Gilbert Pratt

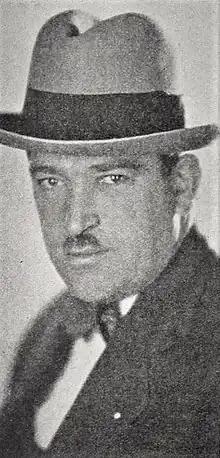
From a 1926 magazine

Gilbert Pratt (February 16, 1892 – December 10, 1954) was an American film director, actor, and writer. He directed 87 films between 1917 and 1936 and was often credited as Gil Pratt. He was born in Providence, Rhode Island, and died in Los Angeles, California.